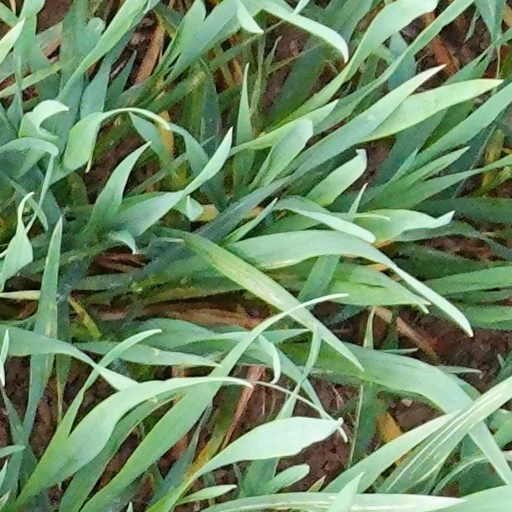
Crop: wheat